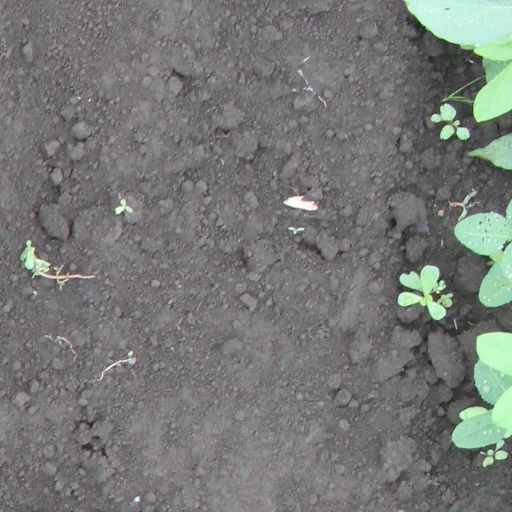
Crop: soybean